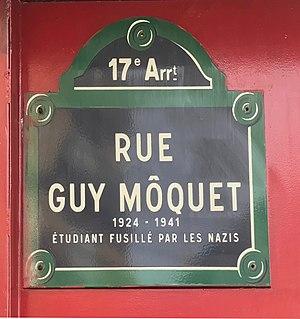
Image de Paris, septembre 2018.
La rue Guy-Môquet est une voie située dans le quartier des Épinettes du 17ᵉ arrondissement de Paris.